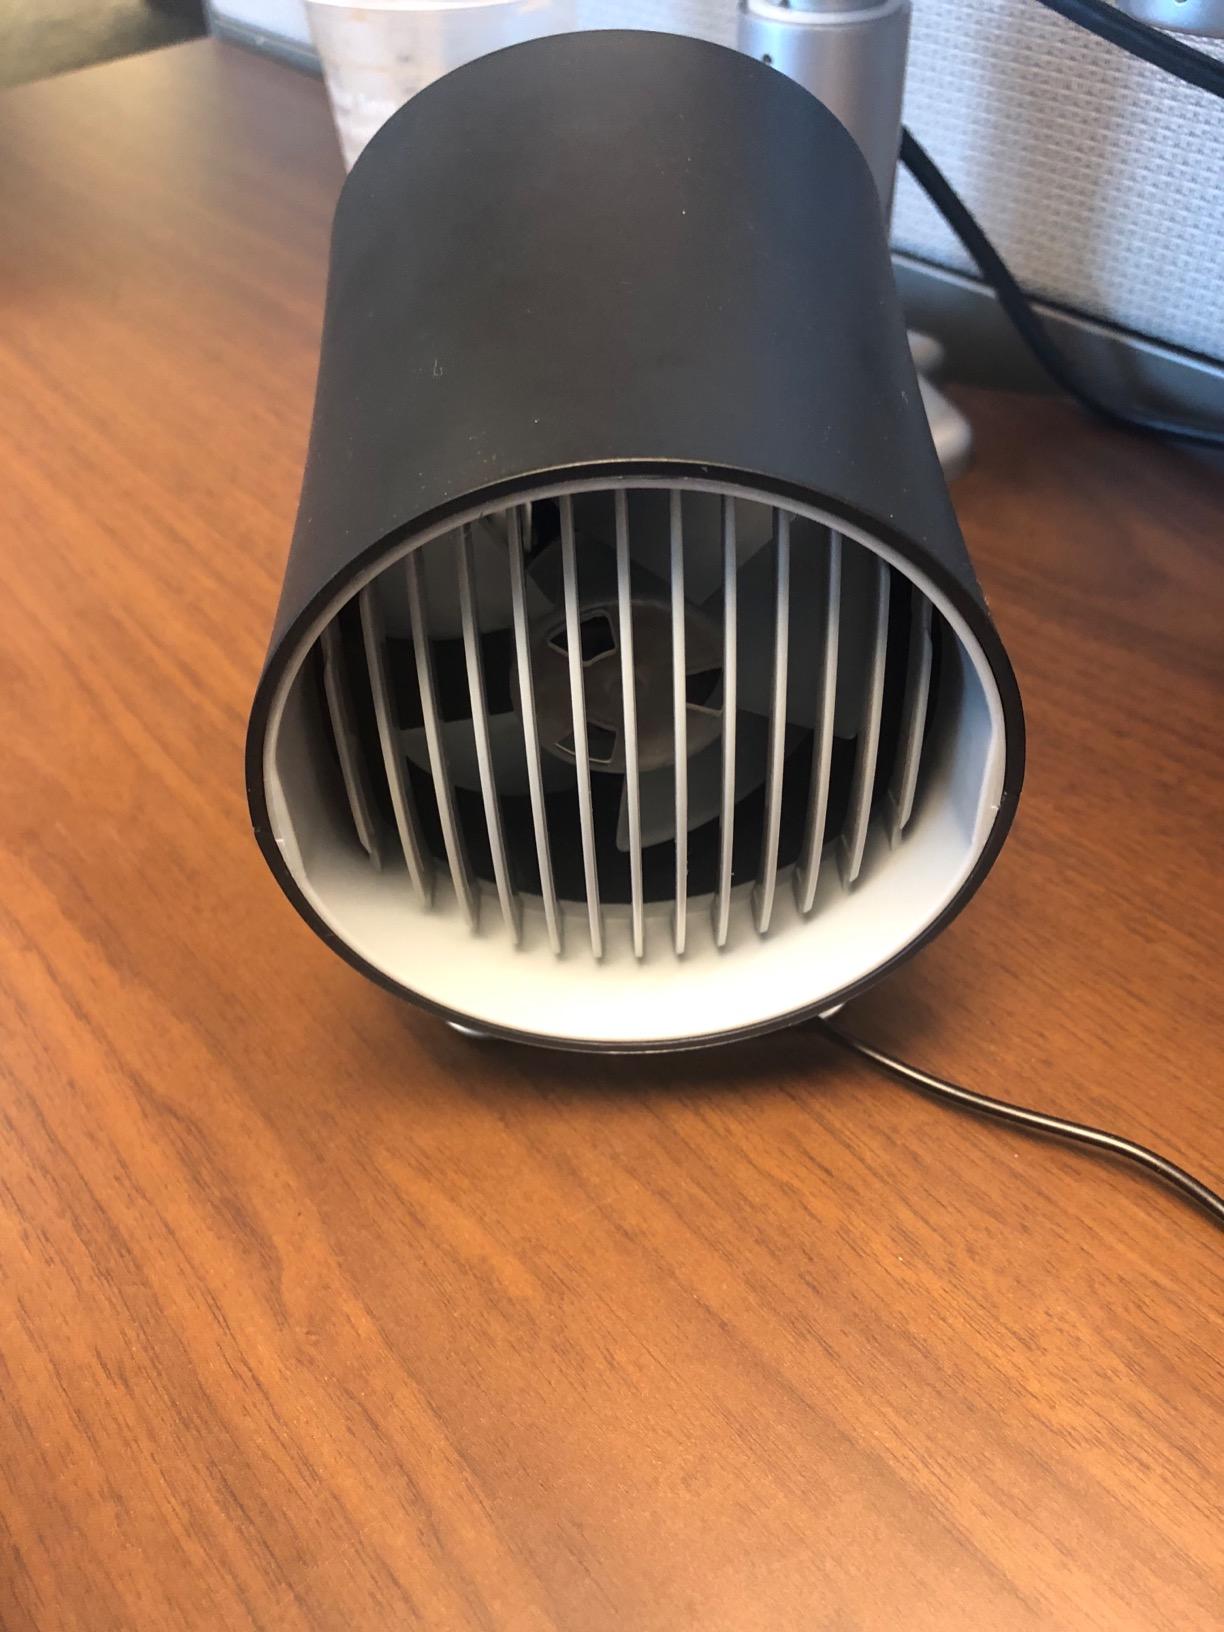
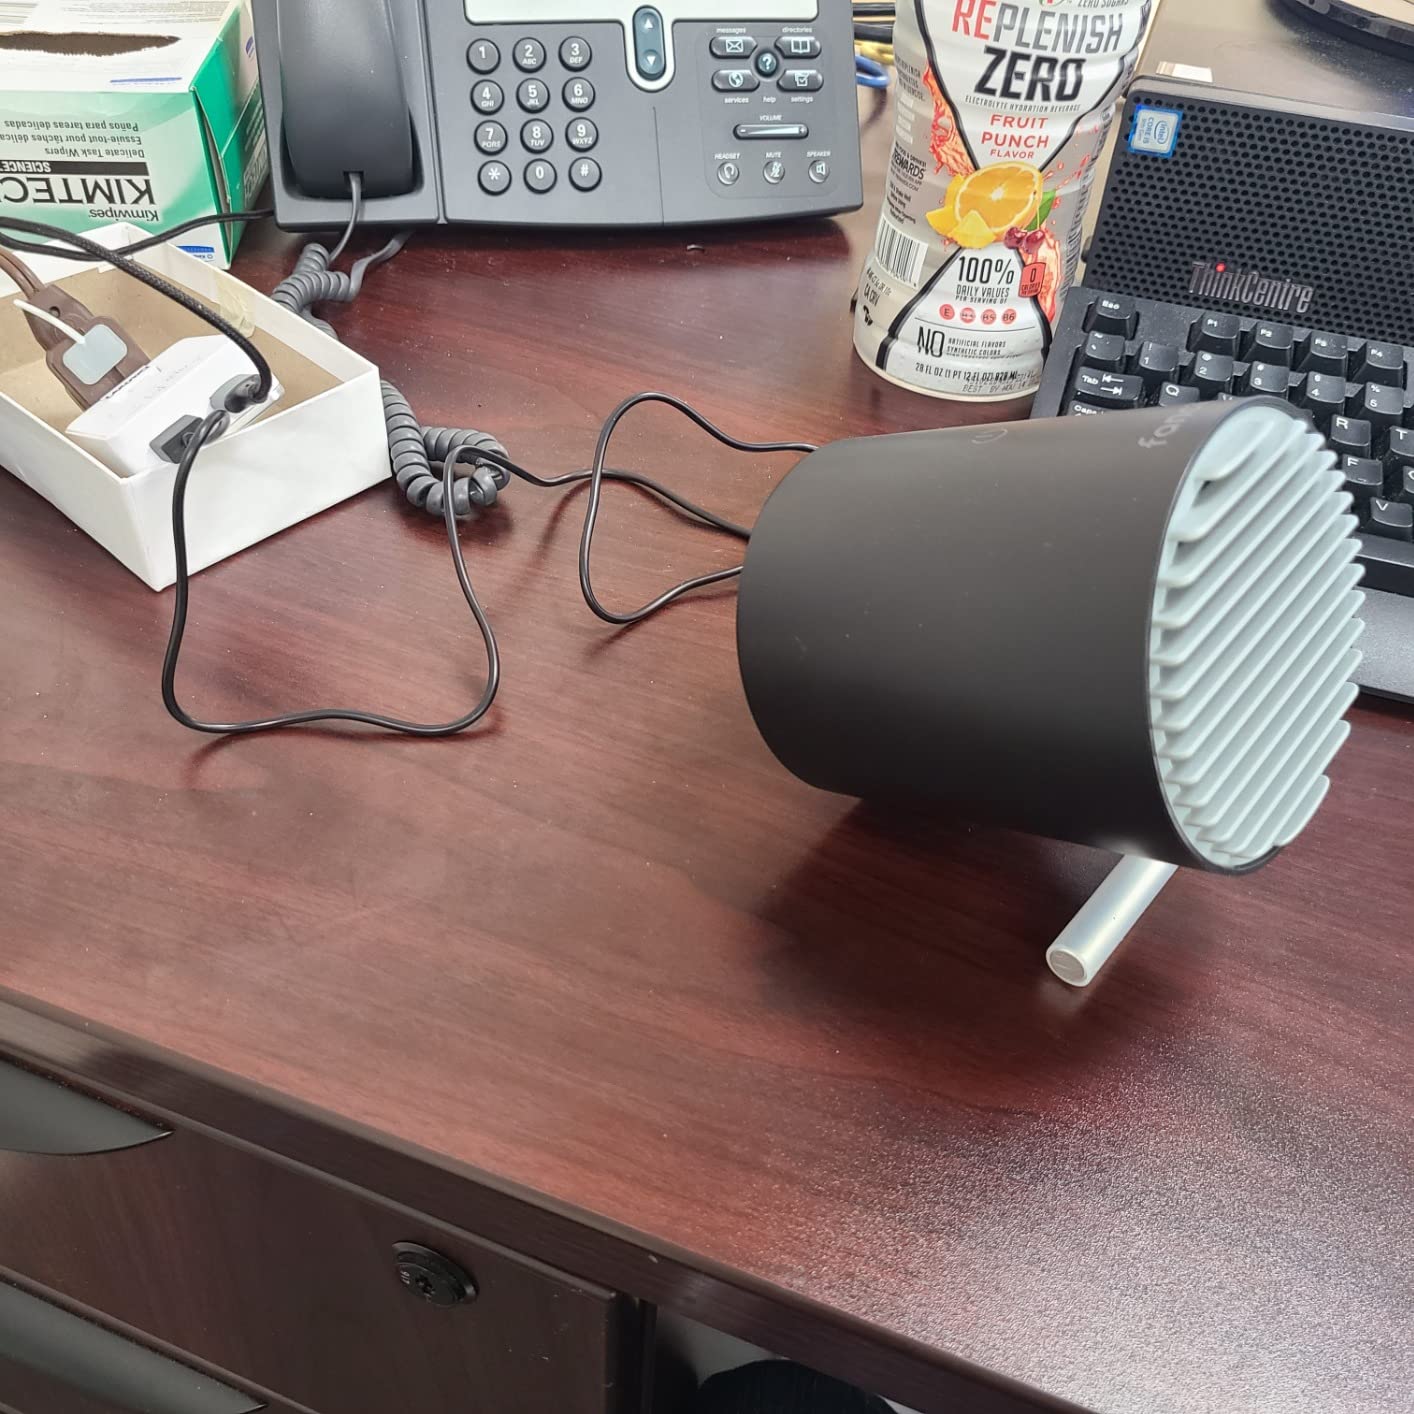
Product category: fan
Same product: no